Trelleborg

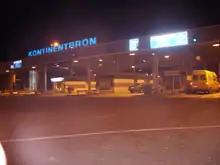
The ferry station in Trelleborg, "The Continental Bridge", serves three shipping lines at four different routes, and in all six different ferry lines.

The harbour has a very strategic position, in the very far south of the Scandinavian Peninsula. The first ferry connection to Germany opened in 1897. This was replaced with a train-ferry line to Saßnitz, in 1909 as a part of the line Malmö - Berlin. During the GDR era, a longer car ferry line opened to Travemünde ("modern harbour" of Lübeck), initially as line owned by the Swedish national railways (SJ), but known as TT-Line from 1962. After the fall of the Berlin Wall in 1989, several new shipping lines and routes opened. Trelleborg municipality built a joint ferry terminal for all services, known as ""Kontinentbron"", or "the Continental Bridge". Both Germany and Poland can be reached by ferries from the terminal. As of 2018, the following shipping lines and routes are in operation: